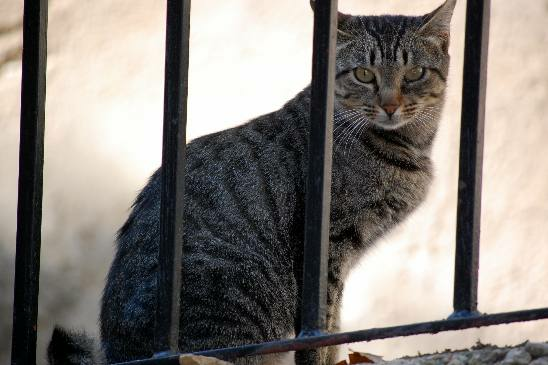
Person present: No